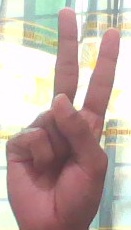
ASL sign: V